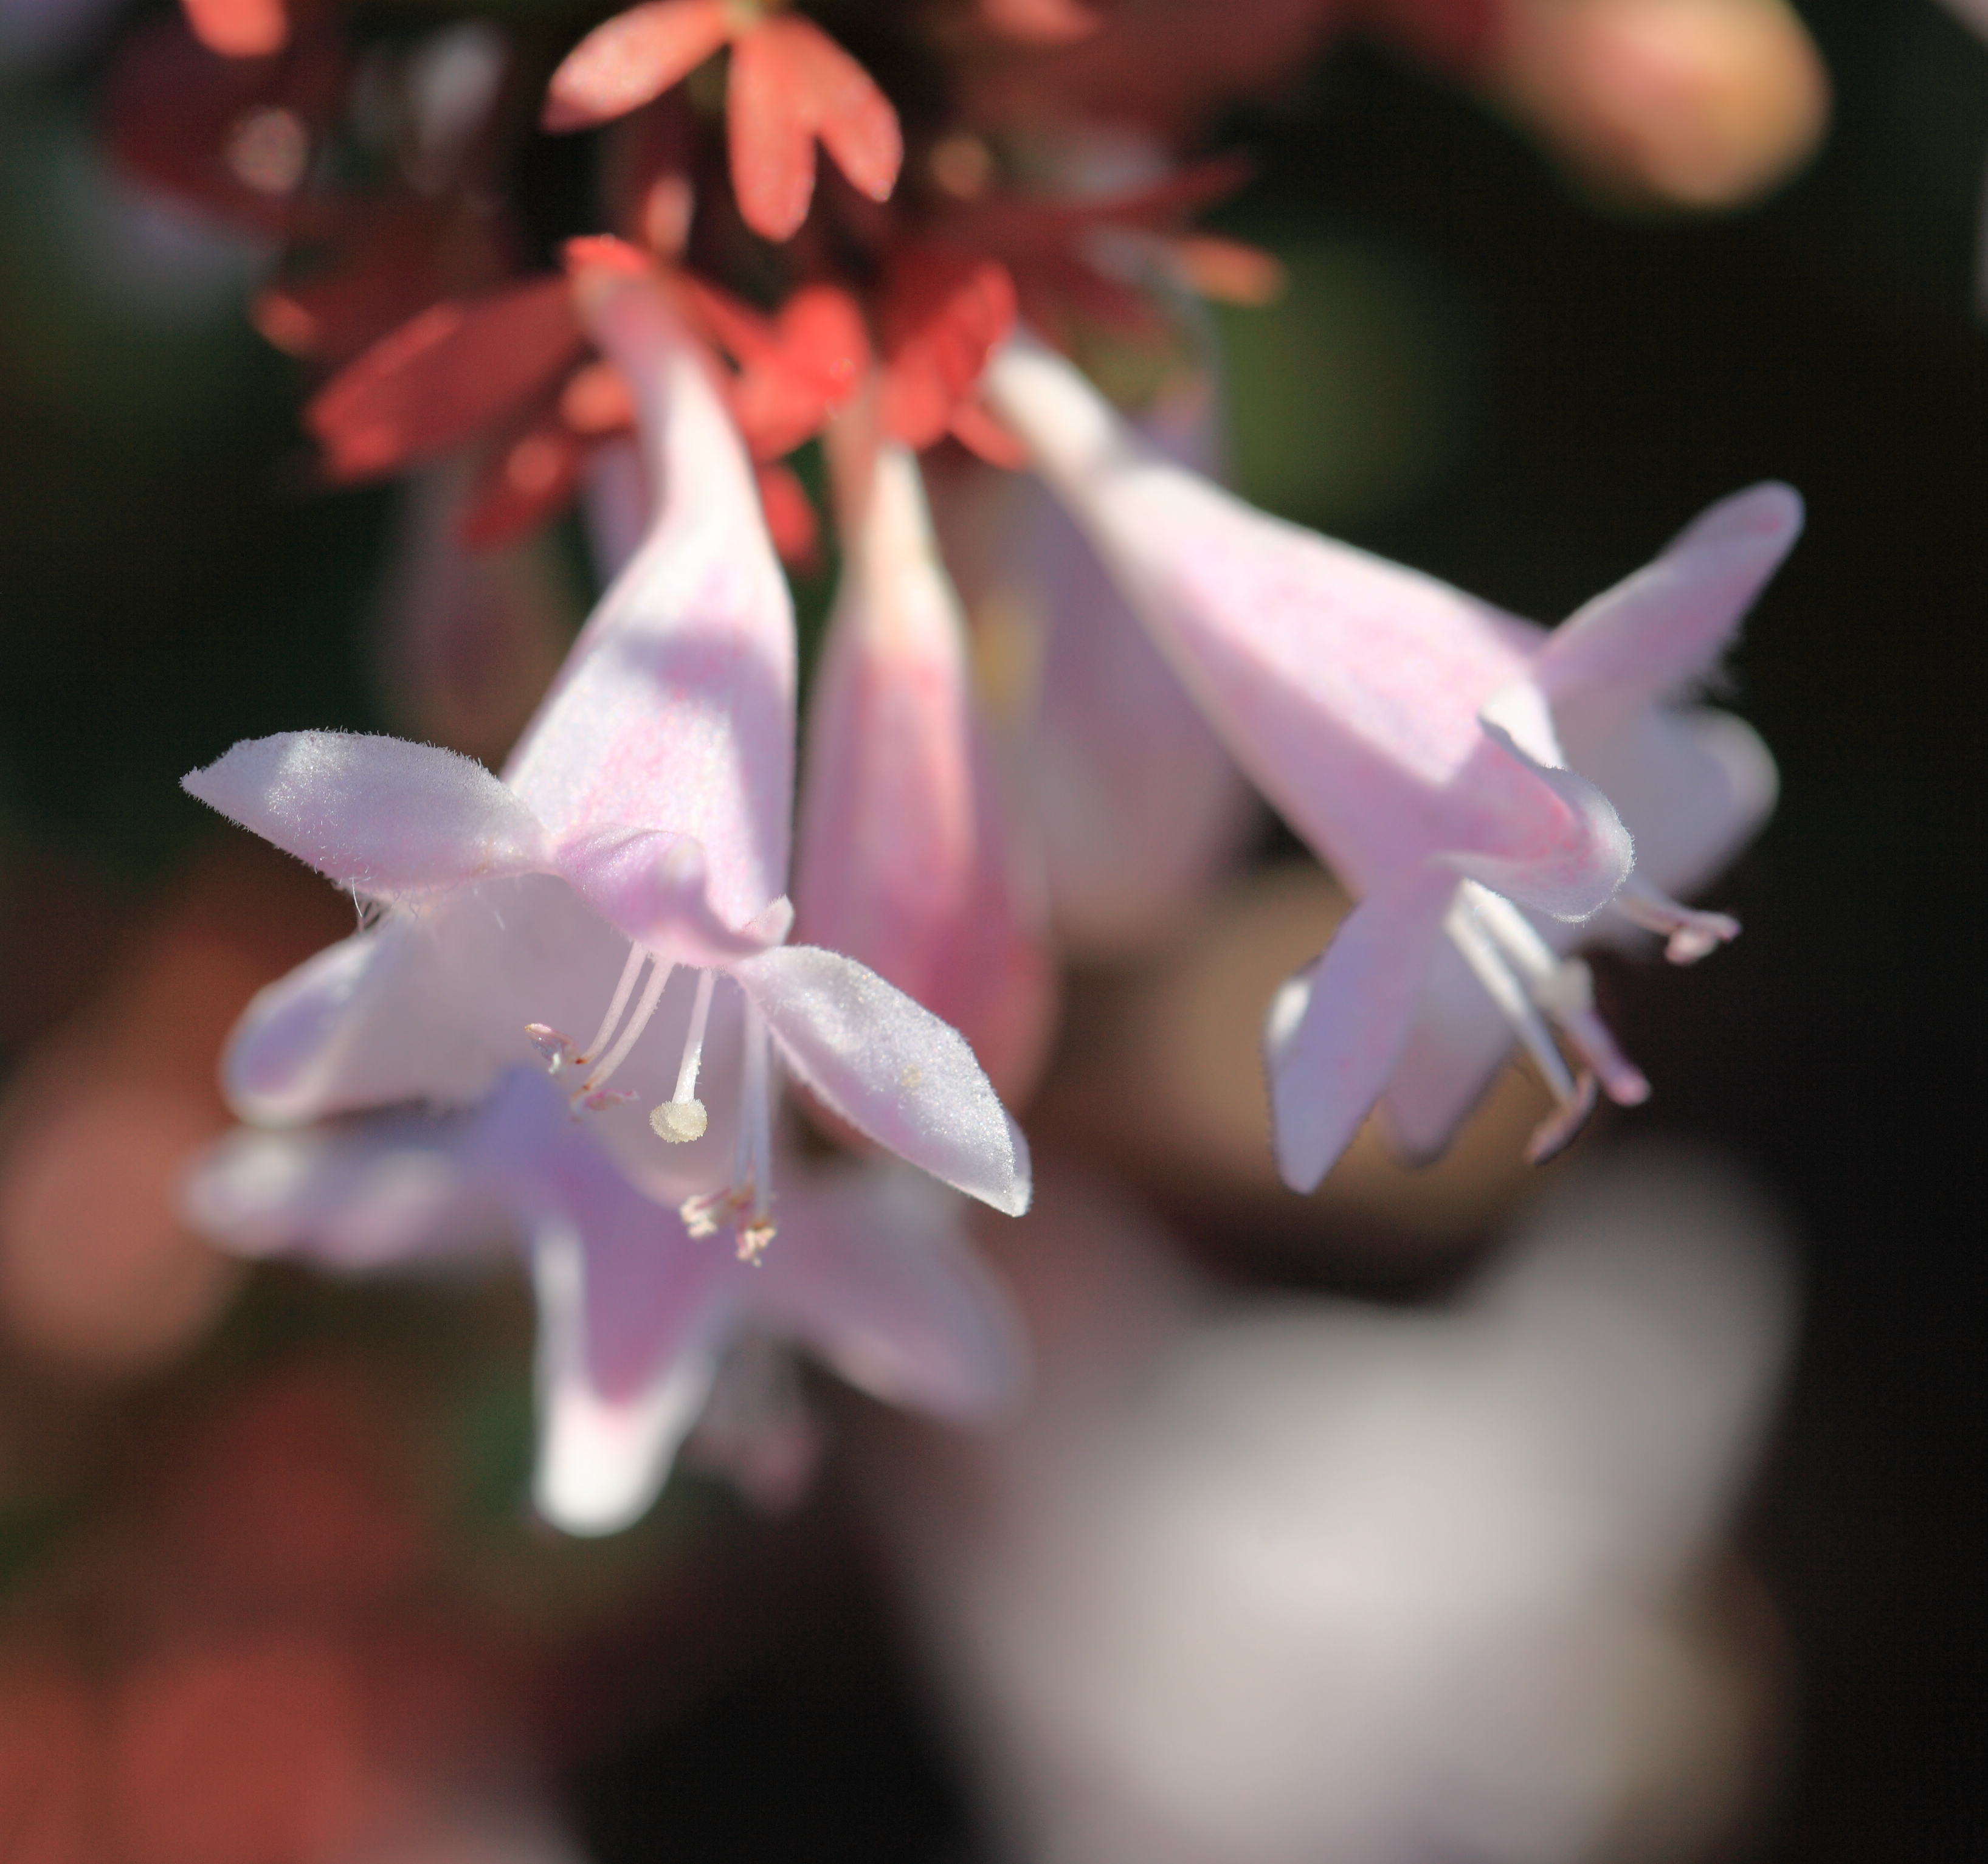
blossom, plant, photography, leaf, flower, petal, spring, high, botany, pink, flora, wildflower, close up, 5d, hires, markii, hi, res, resolution, chiba, kashiwa, macro photography, flowering plant, land plant